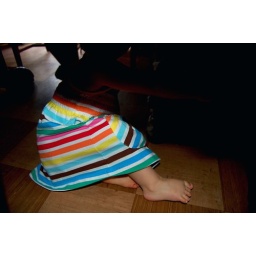
i bought this really cute dress for rosie. she loved it. this is her hiding under the table.